Biota of Trinidad and Tobago

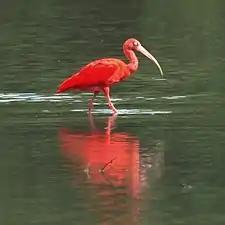
Scarlet Ibis is one of the national birds of T&T

Trinidad and Tobago is home to about 99 species of terrestrial mammals. About 65 of the mammalian species in the islands are bats (including cave roosting, tree and cavity roosting bats and even foliage-tent-making bats; all with widely differing diets from nectar and fruit, to insects, small vertebrates such as fish, frogs, small birds and rodents and even those that consume vertebrate blood). The next most diverse group of mammals in the islands are the rodents. The largest of these rodents are the lowland paca, the long-tailed porcupine, and the red-rumped agouti (of these, only the agouti remains extant on Tobago). One squirrel (the red-tailed squirrel) and several native rats and mice are also part of the rodent fauna. A few species of opossums including the common opossum may be found on both islands.